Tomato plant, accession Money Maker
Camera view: bottom (45 deg); turntable rotation: 150 degrees
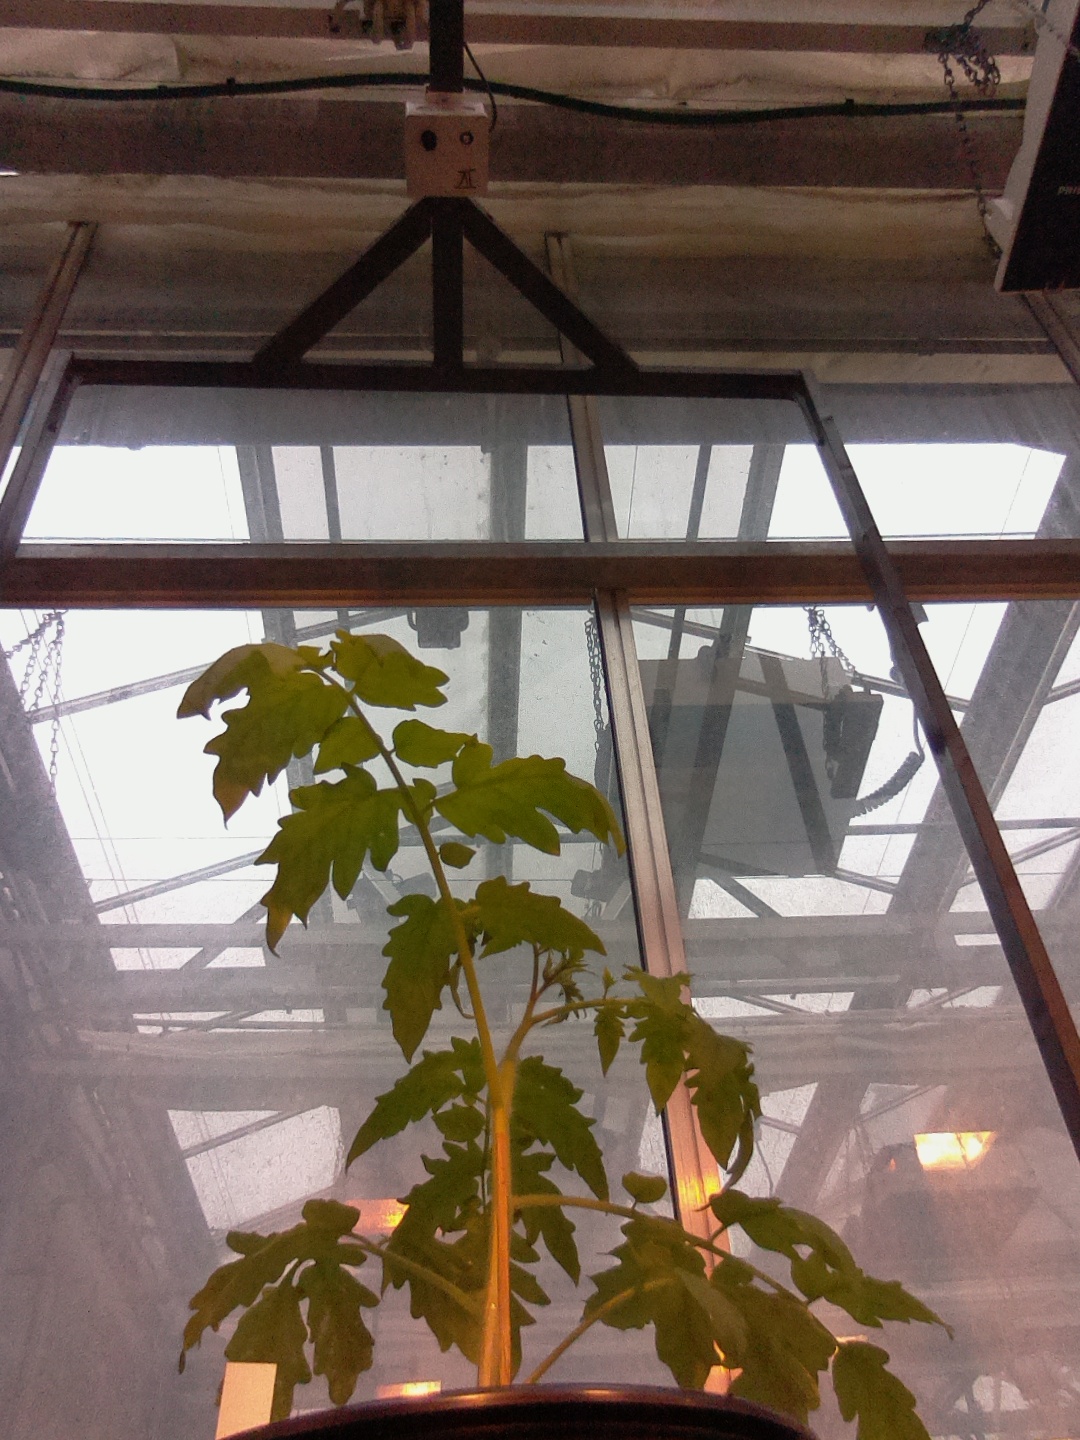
BBCH growth stage 13: 6 of true leaves visible